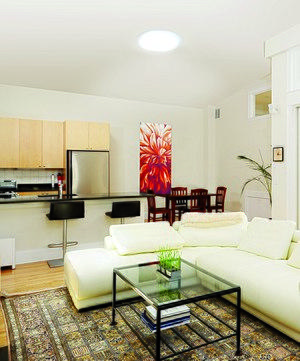
Un exemple d'installation d'un conduit de lumière naturelle Solatube dans le salon d'un particulier.
Les conduits de lumière sont utilisés pour transporter et distribuer de la lumière naturelle sans transmission de chaleur dans des pièces sombres éloignées des ouvertures traditionnelles tout en réduisant au minimum la perte de lumière.